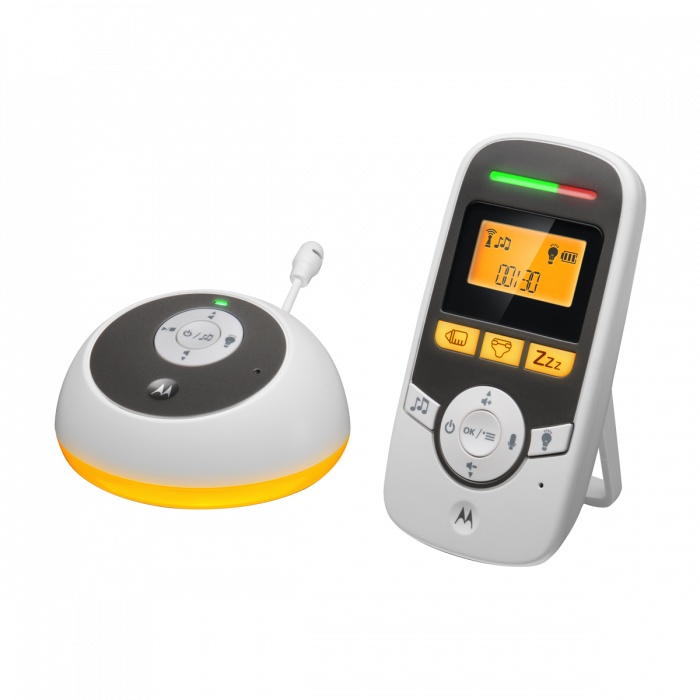
Motorola Digital Audio Timer Baby Monitor MBP161
Motorola Digital Audio Timer Baby Monitor MBP161 Features The Motorola MBP161TIMER digital audio baby monitor with baby care timer is equipped with a high sensitivity microphone and DECT wireless technology for sound clarity. Relax and feel comfortable knowing your little one will come through loud and clear when they need you. The integrated baby care timer helps you and your caregivers keep track of your baby's day. BABY CARE TIMER The MBP161TIMER is the first baby monitor designed to not only monitor your baby, but to help parents keep track of important details in baby's day. The integrated timer allows parents to set reminders of their little one's last feeding, diaper change, and naptime. Not only does the MBP161TIMER help keep track of reminders, but it helps sooth baby with the amber night light on the baby unit. ROOM TEMPERATURE DISPLAY AND TWO-WAY COMMUNICATION Two-way communication and an impressive 990 foot range helps you stay connected to your baby from anywhere in the house, while five integrated lullabies help keep your baby calm and relaxed, soothing them back to sleep. The MBP161TIMER is also equipped with a room temperature display so that you can ensure that it never gets too hot or too cold for your little one.
Brand: Motorola
Category: Baby & Toddler > Baby Safety > Baby Monitors > Audio Baby Monitors